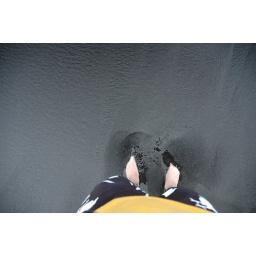
sinking in black sand